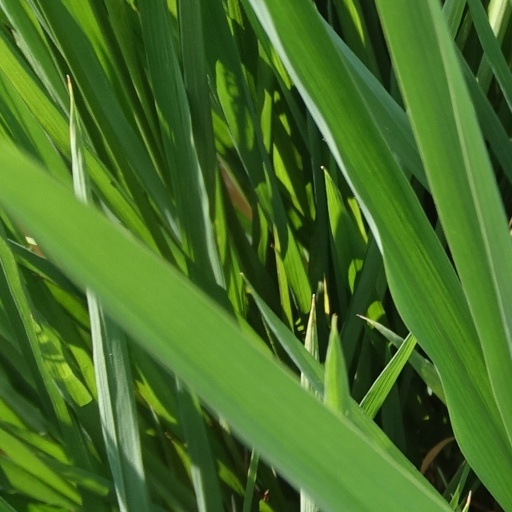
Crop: rice